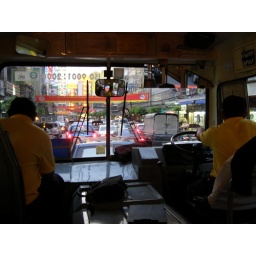
Bangkok - uitzicht van bus in China town